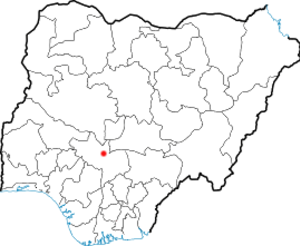
Lokoja est une ville et un port fluvial du centre du Nigeria. La ville est implantée à la confluence du fleuve Niger avec la Bénoué, son principal affluent.